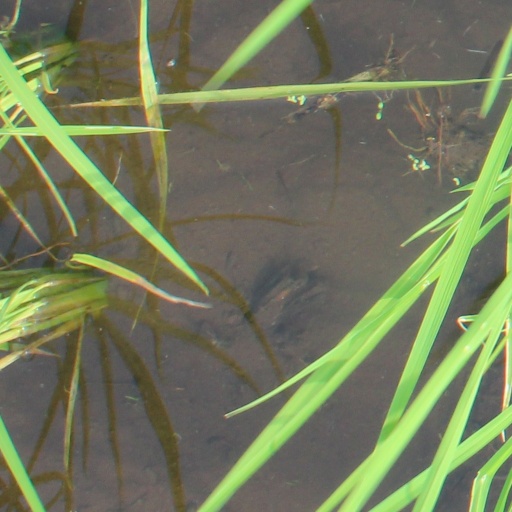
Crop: rice